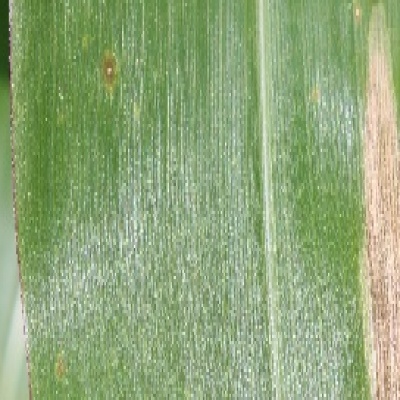
Label: Corn_(Maize)___Leaf_Spot